Chevrolet Cobalt SS

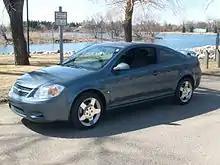
A two-door car.

Chevrolet introduced a naturally aspirated Cobalt SS in the fall of 2005 as a 2006 model, available as both a coupe and sedan. It featured the 2.4 LE5 engine with variable valve timing, making at 5,600 rpm and at 5,000 rpm, later upped to at 4,500 rpm. The LE5 engine was paired with a 5-speed manual (or optionally the 4T45 4‑speed automatic) for 2006 and was introduced on both the FWD Delta platform and RWD Kappa platform. For the 2006 and 2007 model years the car was called SS, or "1SS", but was replaced with the moniker "Cobalt Sport" for 2008 with the anticipated introduction of the turbocharged SS; it is the Getrag F23 transmission with different ratios from the F35 in the forced induction cars, and is the same transmission that Chevrolet mated to the 2.2 L L61 engine in the Cobalt LS and LT.